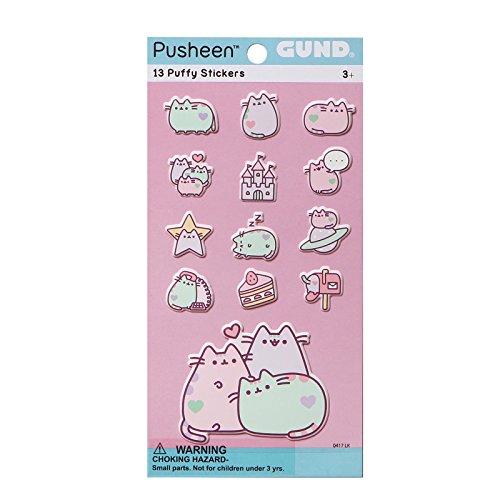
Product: Gund Pusheen The Cat Pastel 13 Sticker Set Plush
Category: Toys & Games | Arts & Crafts | Stickers
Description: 13-piece Pusheen sticker set in eye-catching pastels.
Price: $5.00
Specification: ProductDimensions:6x0.1x3.5inches|ItemWeight:1.76ounces|ShippingWeight:4.8ounces(Viewshippingratesandpolicies)|DomesticShipping:ItemcanbeshippedwithinU.S.|InternationalShipping:ThisitemcanbeshippedtoselectcountriesoutsideoftheU.S.LearnMore|ASIN:B0713X5S9M|Itemmodelnumber:4060082|Manufacturerrecommendedage:12months-10years